My Grandparents Had a Hotel

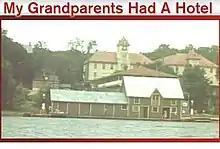

My Grandparents Had a Hotel is a 1991 documentary film by Karen Shopsowitz that takes a nostalgic look at the Montieth Inn, a popular Jewish resort operated in the Canadian Catskills from 1935 to 1949. Although it is in Canada, the inn is similar to Grossinger's and the Concord Hotel in the Catskills of New York, which also saw their heyday in the mid-20th century.